Springboig

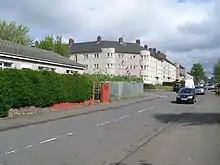
Distinctive tenements on Larchgrove Avenue

The first housing in the area was a few streets of sandstone semi-detached villas and terraces, constructed around the turn of the 20th century and are still present today. This was followed in the 1930s by a larger development consisting mostly of cottage flats, then by another expansion to the north in the late 1940s involving steel-framed houses and a "quadrangle" of distinctive tenements with rounded bay windows. This was prior to the construction of the much larger neighbouring schemes at Cranhill, Barlanark, Craigend, Garthamlock, Ruchazie, Easterhouse, Easthall and Wellhouse, which lie to the north and east of Springboig, as well as Greenfield to its immediate west, all of which were built between the 1950s and 1960s to alleviate the post-war housing shortage in the city.